Buildings of Jesus College, Oxford

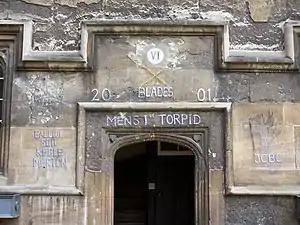
The entrance to Staircase VI, in the second quadrangle; the graffiti celebrates the success of the college boat club in Torpids, the spring inter-college races.

Plan, with college buildings on the main site highlighted: